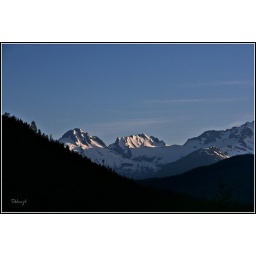
Mountains by the sea to sky highway